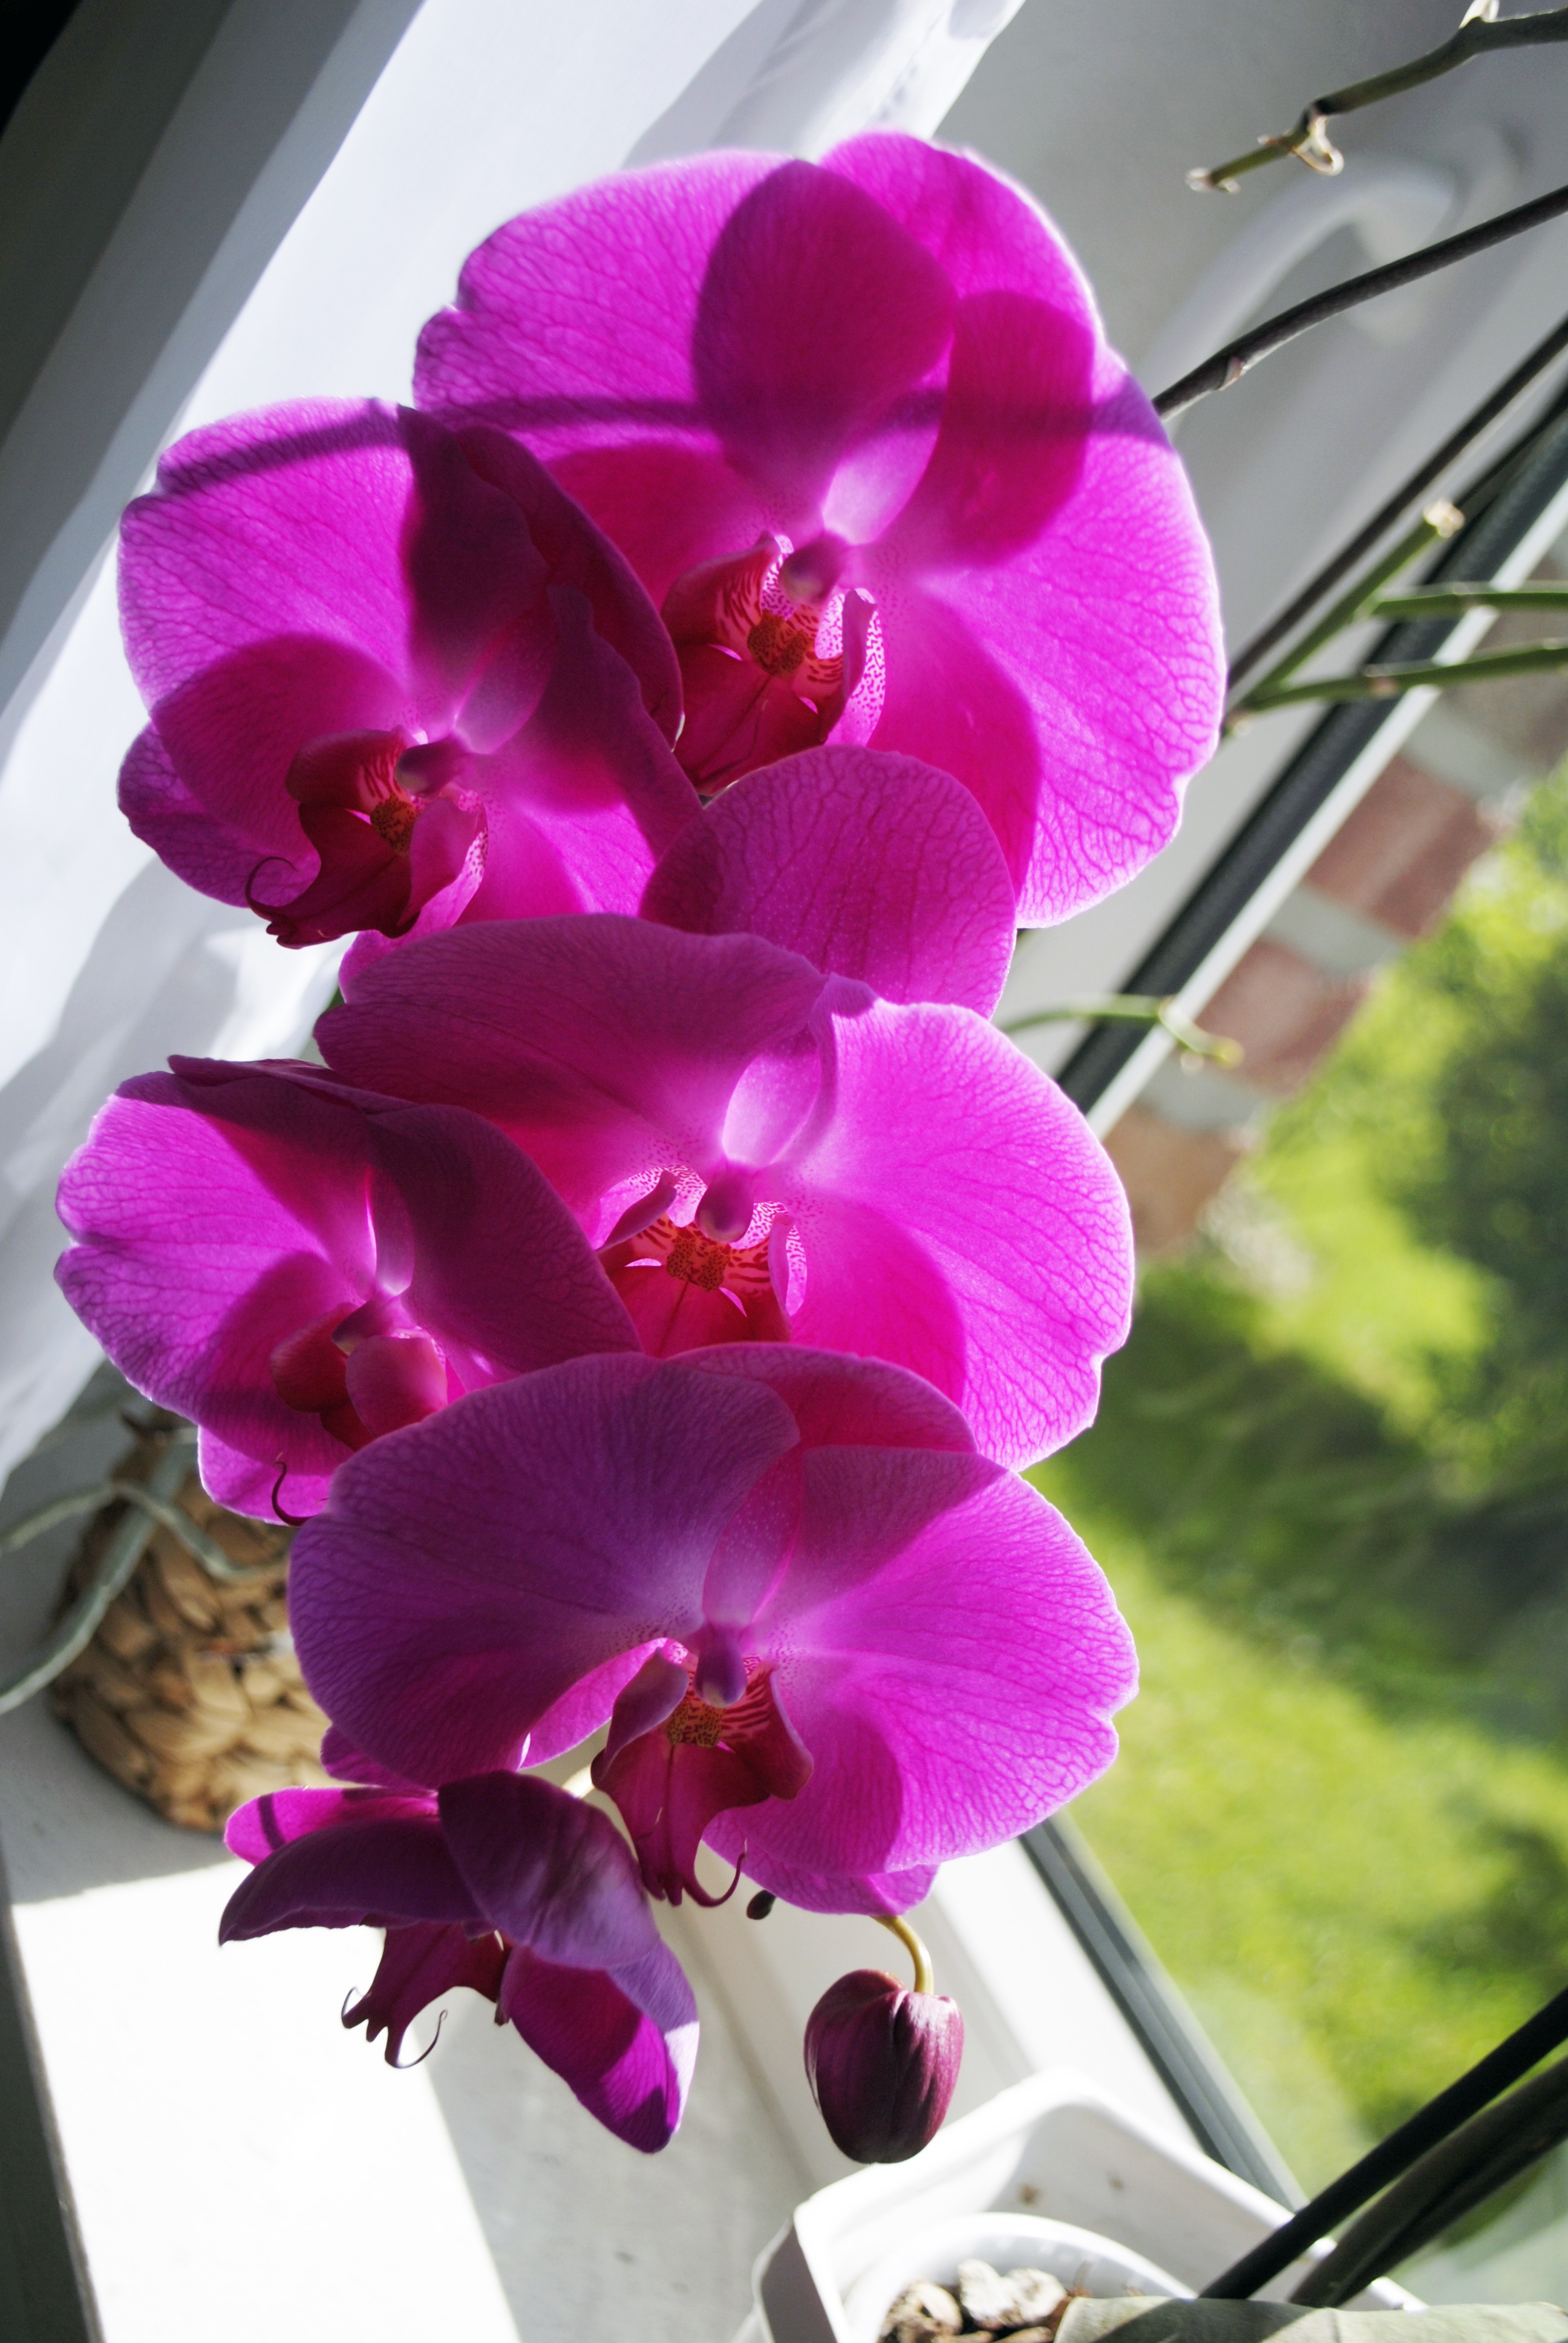
blossom, plant, flower, purple, petal, bloom, pink, flora, orchid, flowering plant, cattleya, land plant, moth orchid